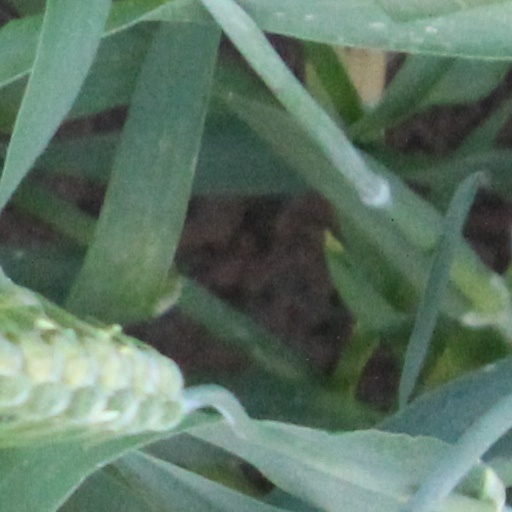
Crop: wheat